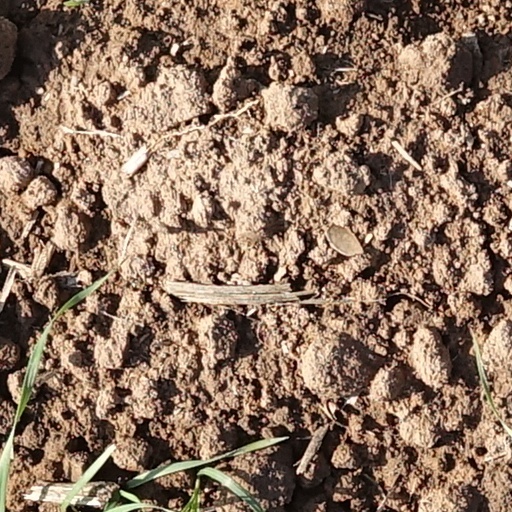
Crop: wheat